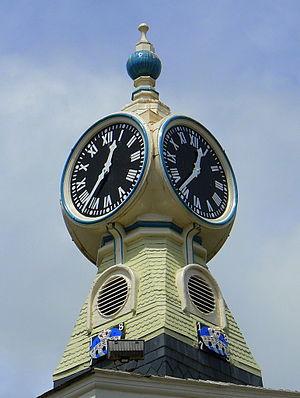
Kingsbridge est une petite ville touristique de 5 800 habitants environ située dans le district du Devon, dans le sud de l'Angleterre.